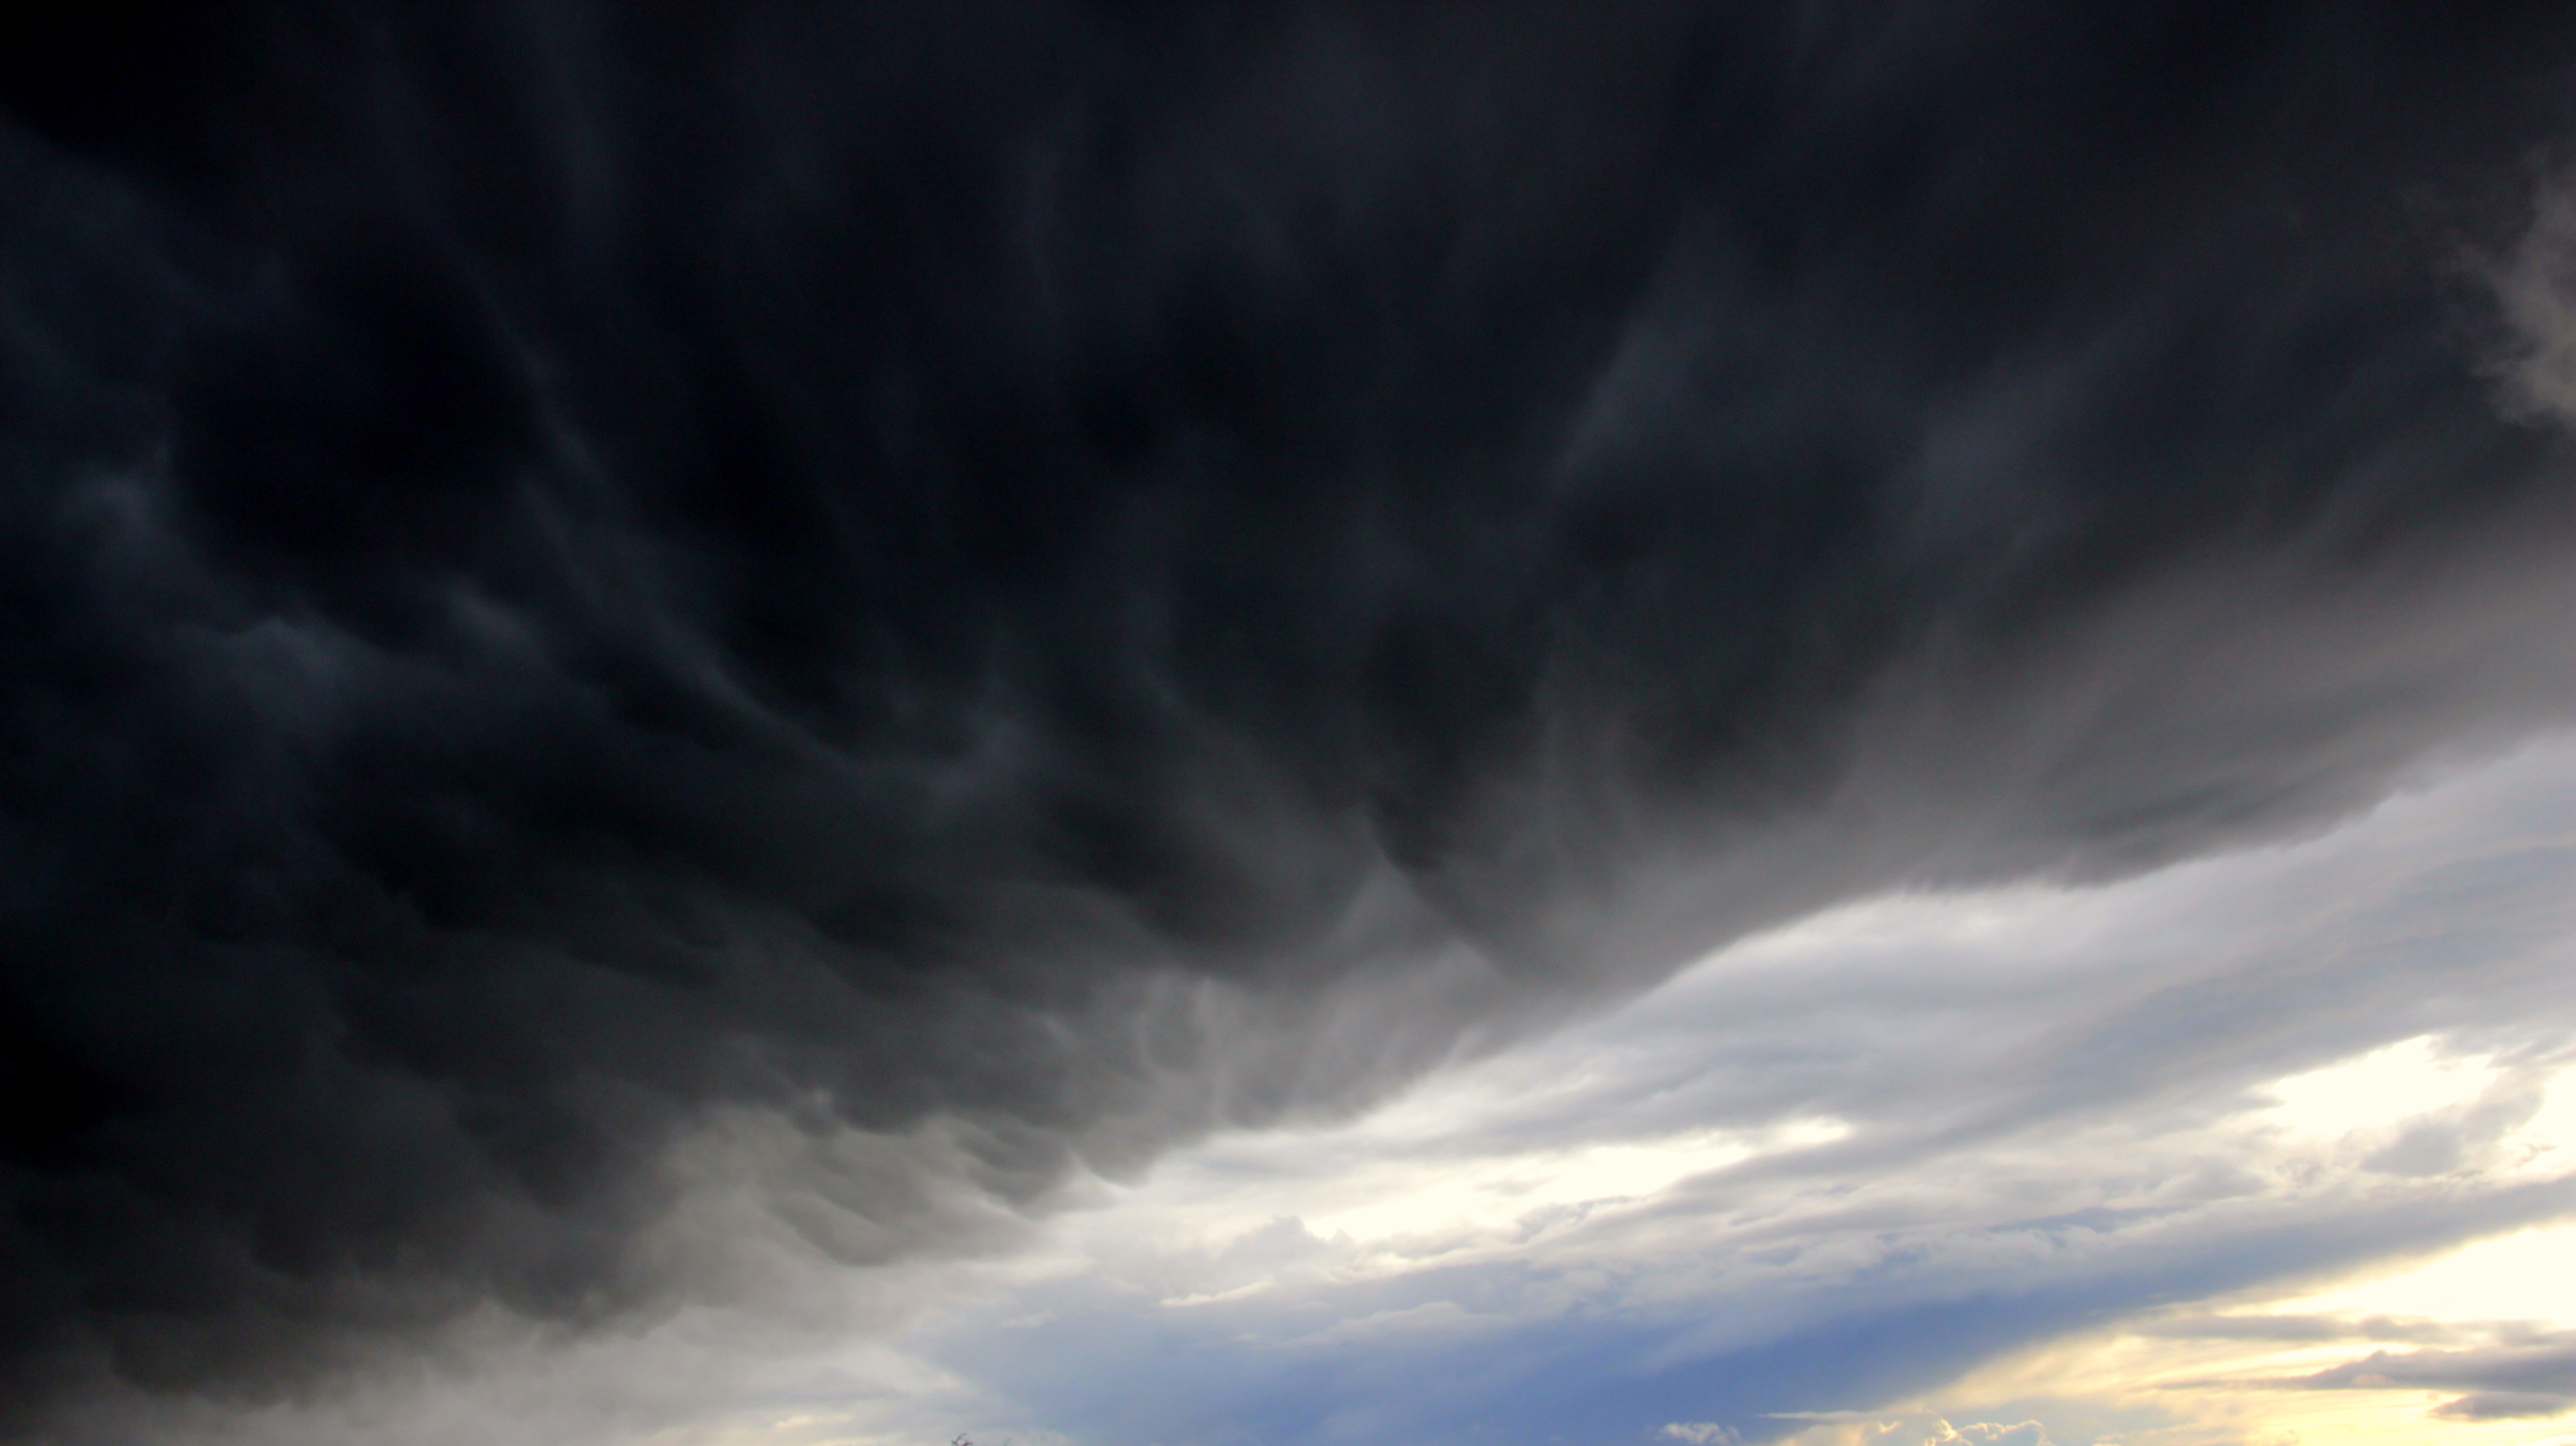
landscape, nature, cloud, sky, sunlight, atmosphere, weather, storm, cumulus, cloudscape, clouds, thunderstorm, gloomy, dramatic sky, forward, phenomenon, dark clouds, clouds form, weather mood, threatening, meteorological phenomenon